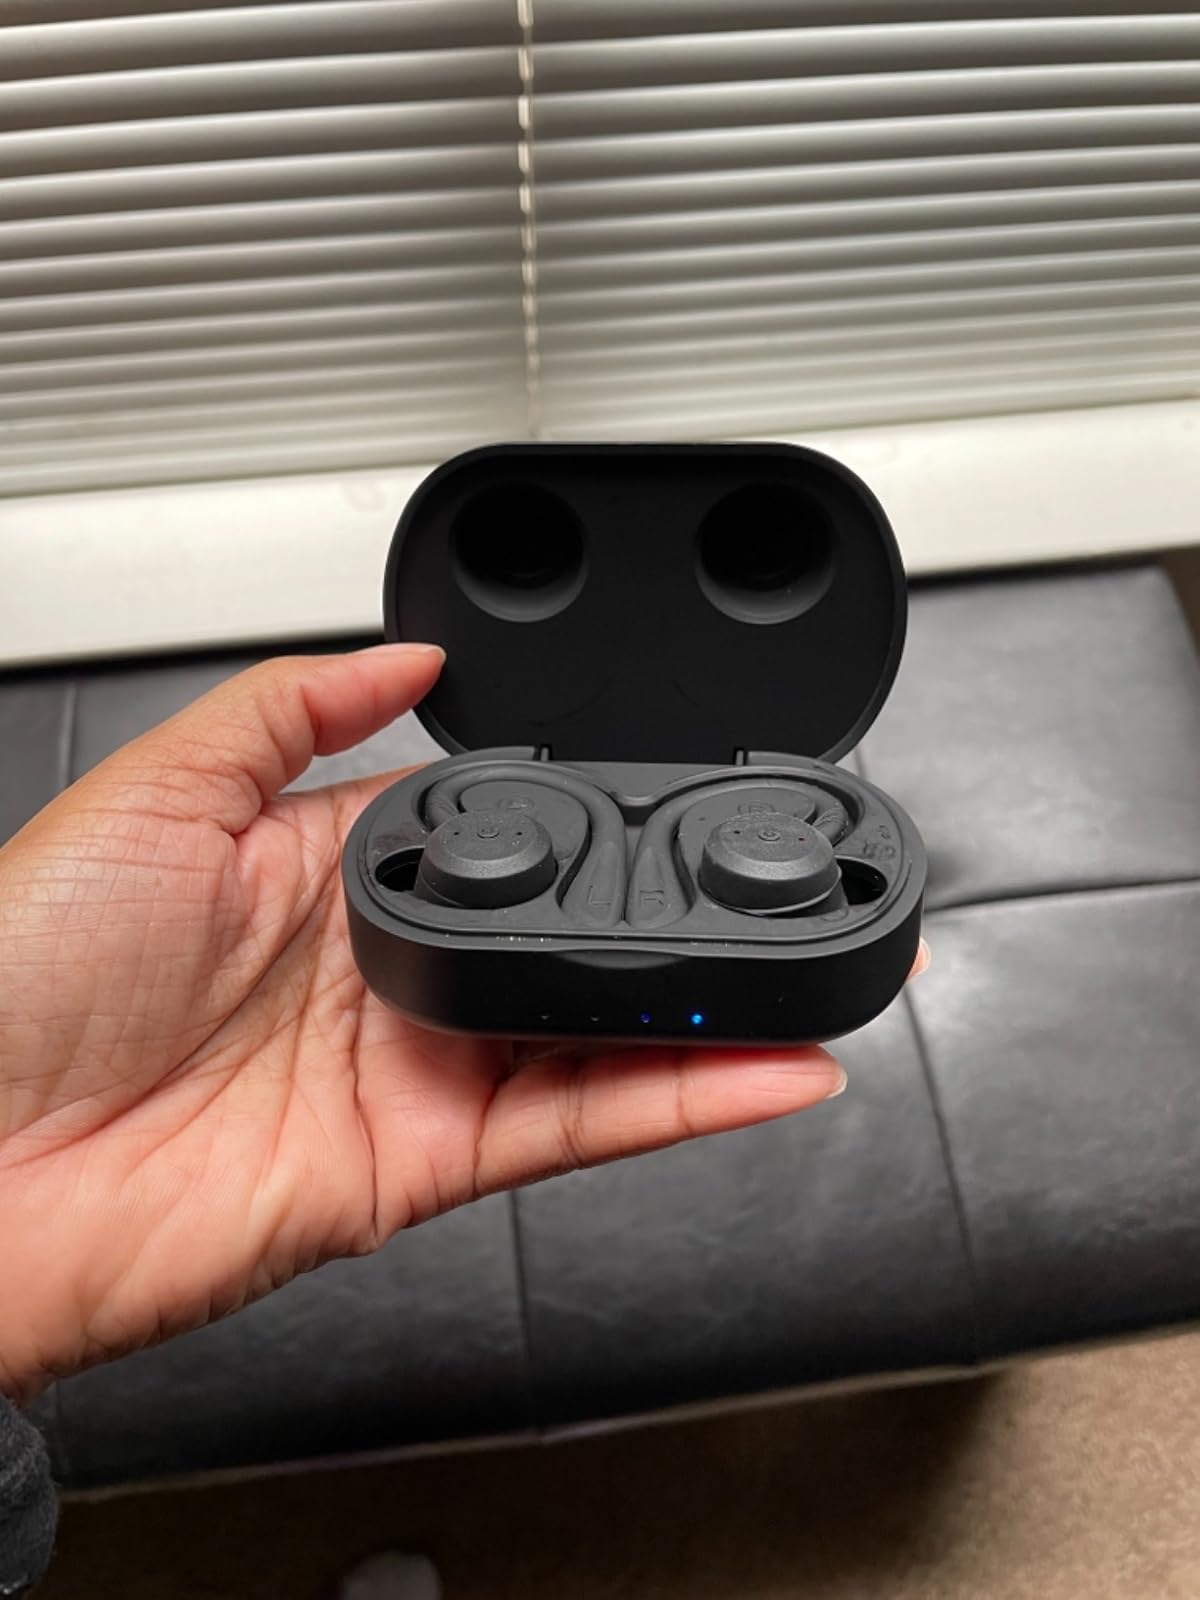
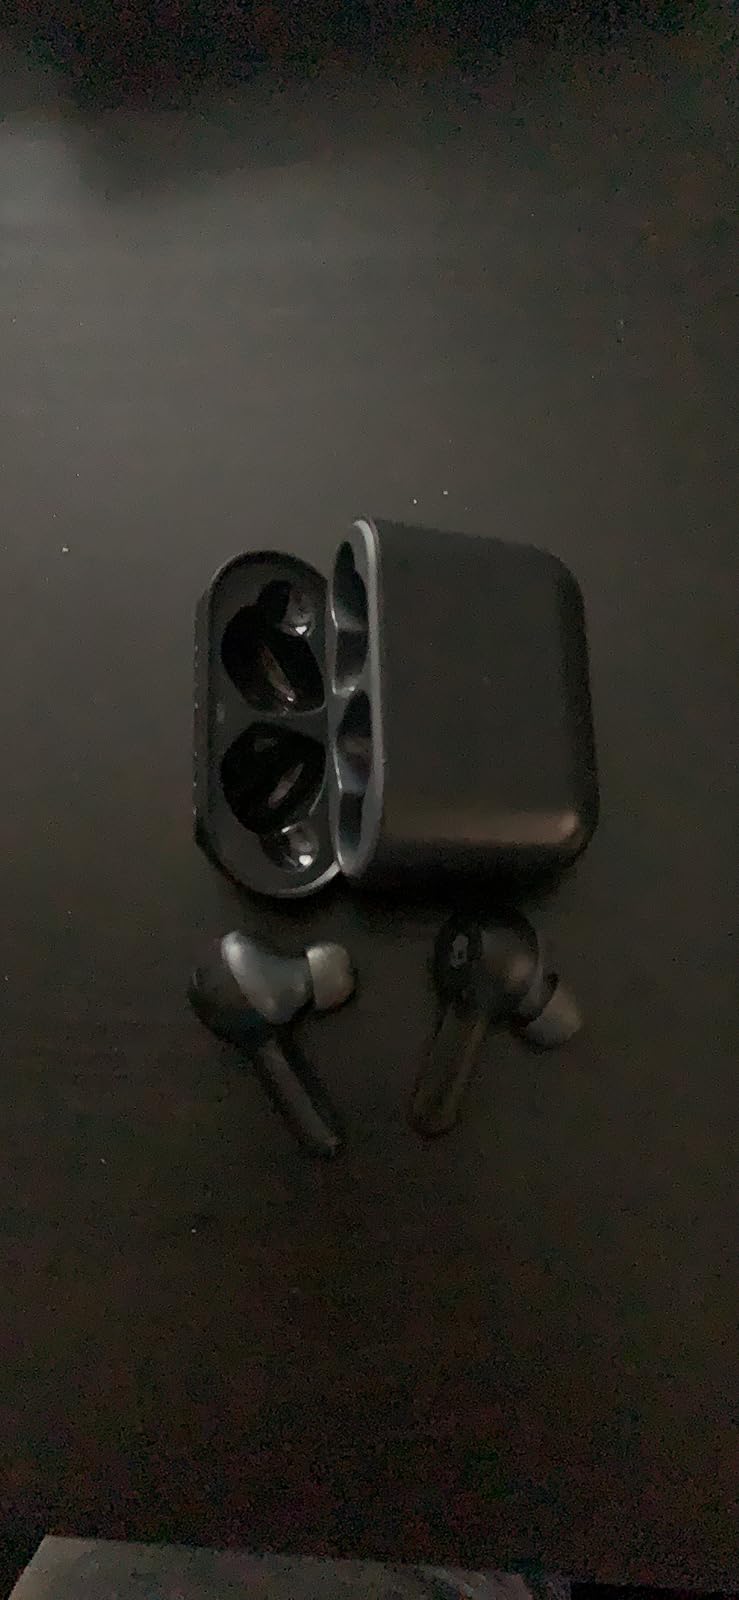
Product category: earbuds
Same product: no